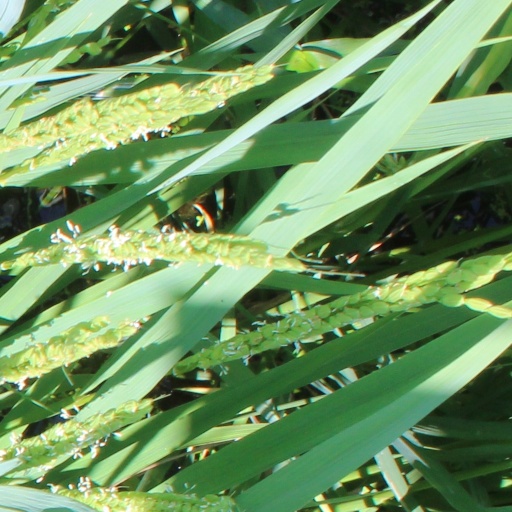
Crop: rice